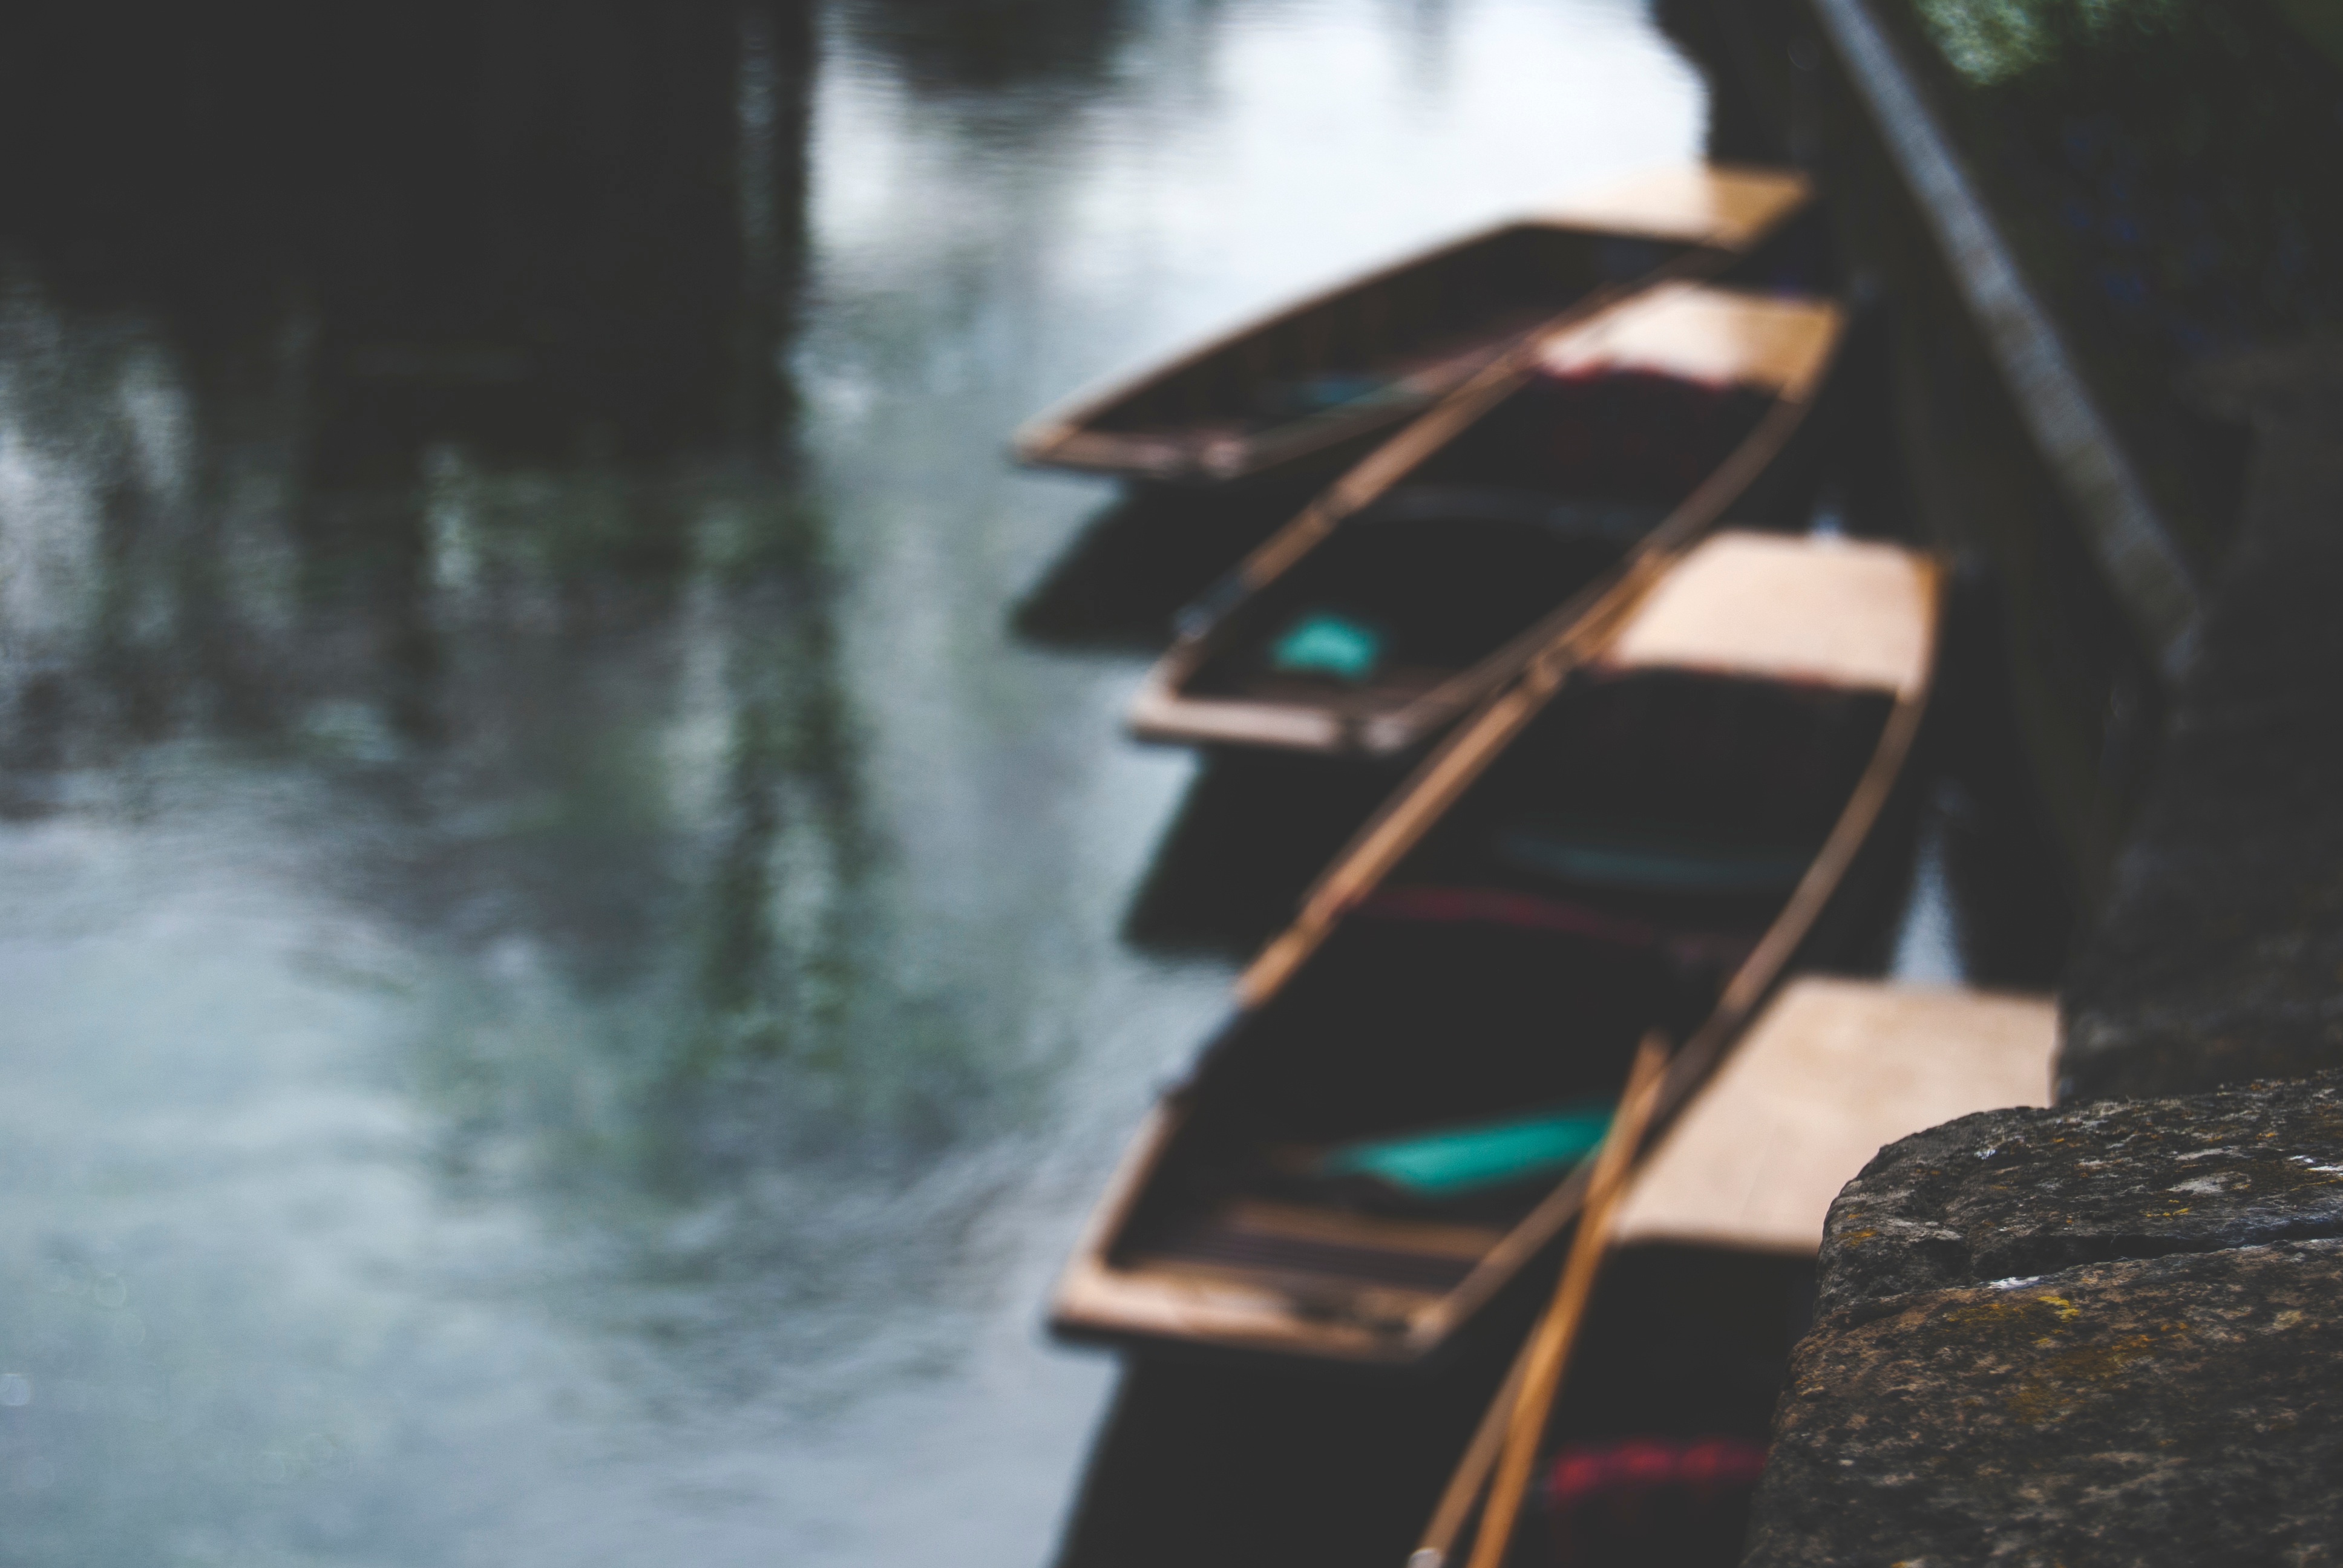
water, boat, reflection, vehicle, waterway, watercraft